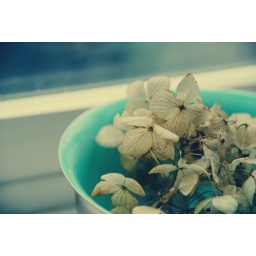
hydrangea in blue bowl 2